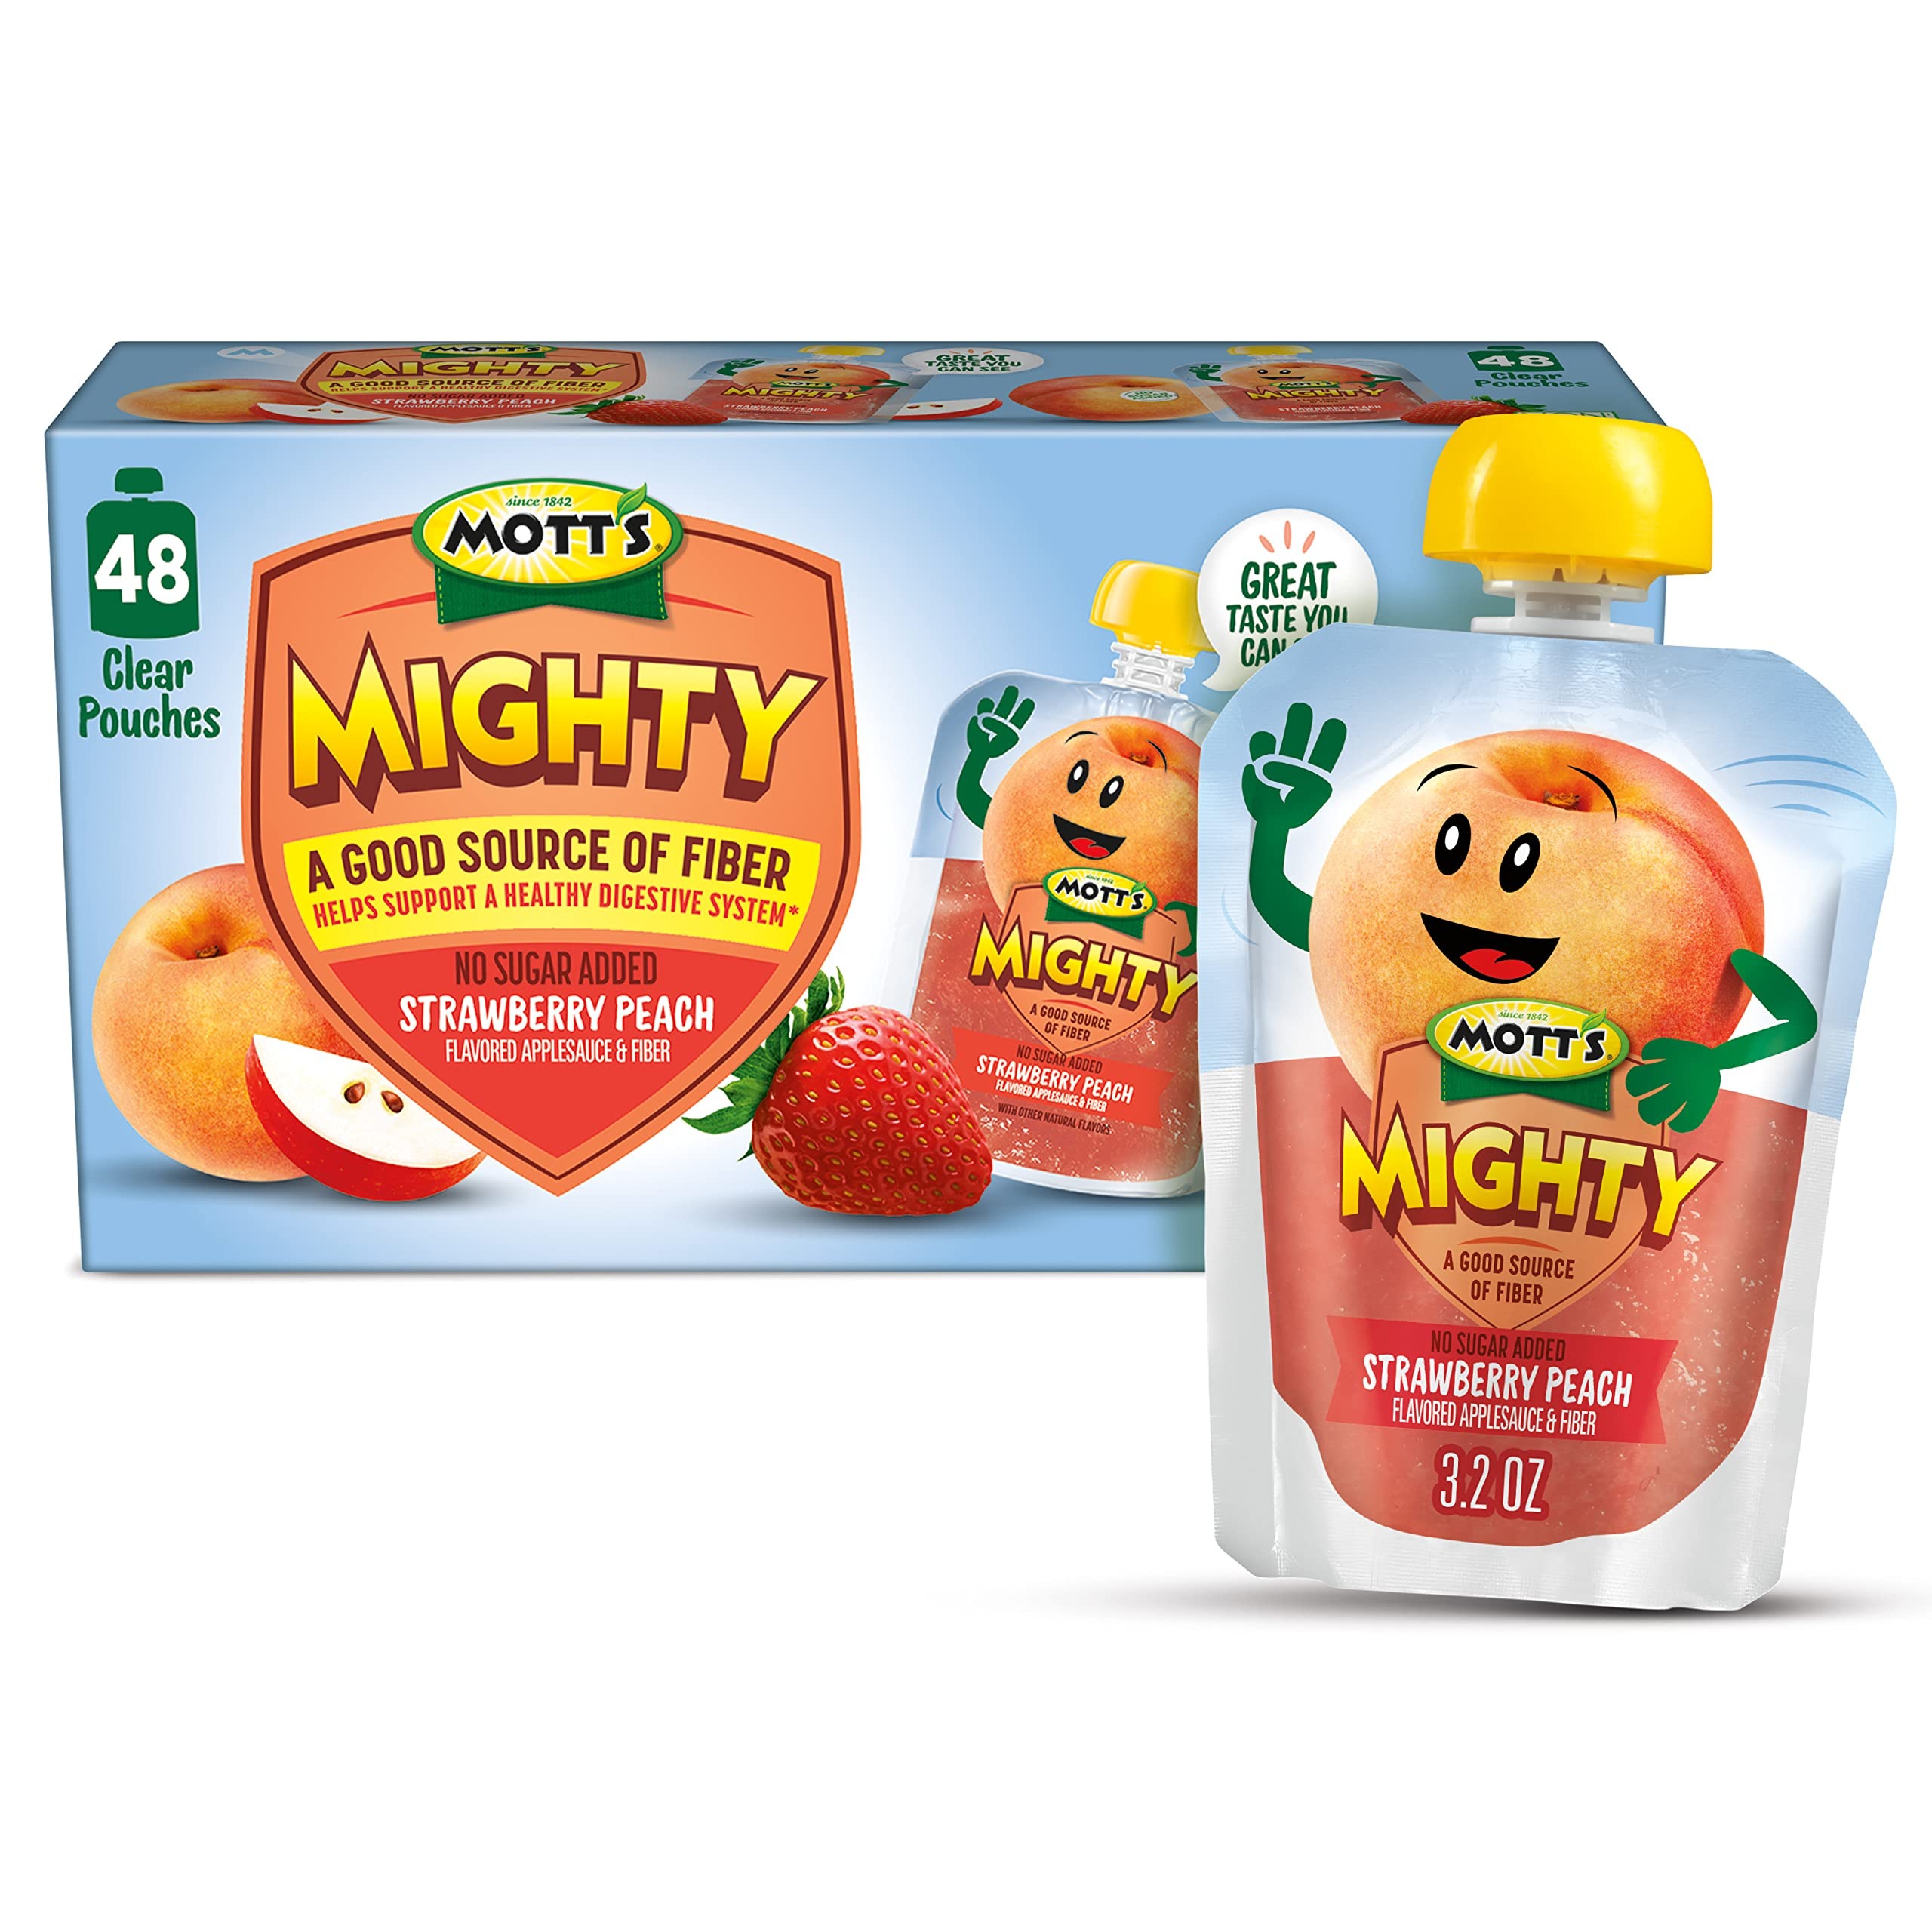
Item Name: Mott's Mighty Strawberry Peach Applesauce, 3.2 Oz Clear Pouches, 48 Count (4 Packs Of 12), No Sugar Added, Good Source Of Fiber, Supports A Healthy Digestive System, Gluten-free, Kosher
Bullet Point 1: REAL FRUIT: Made from real high-quality apples with no sugar added
Bullet Point 2: GOOD FOR YOU: Mott’s Mighty Applesauce & Fiber Blends have no sugar added and a good source of fiber to help support a healthy digestive system
Bullet Point 3: MIGHTY TASTE: Mott’s Mighty Applesauce & Fiber Blends are packed with the delicious fruit flavor you expect from Mott’s
Bullet Point 4: NATURAL GOODNESS: Mott's Mighty Applesauce & Fiber Blends are gluten-free, non-GMO, Kosher, and contain no artificial colors, flavors or sweeteners
Bullet Point 5: TRUSTED BRAND: Since 1842, Mott's has committed to providing high-quality, nutritious juices and snacks, with the delicious taste of real fruit
Value: 48.0
Unit: Count

Price: 8.8